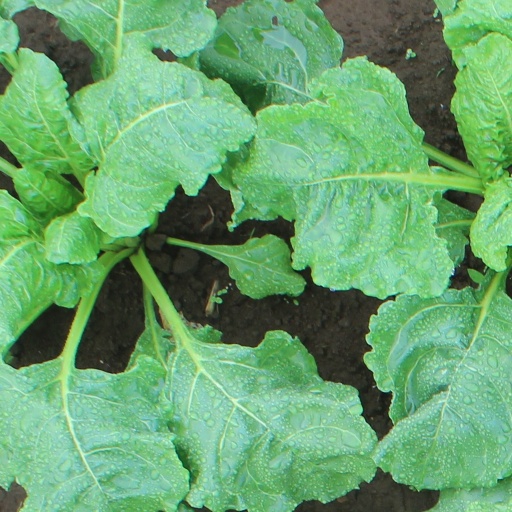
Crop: sugar beet